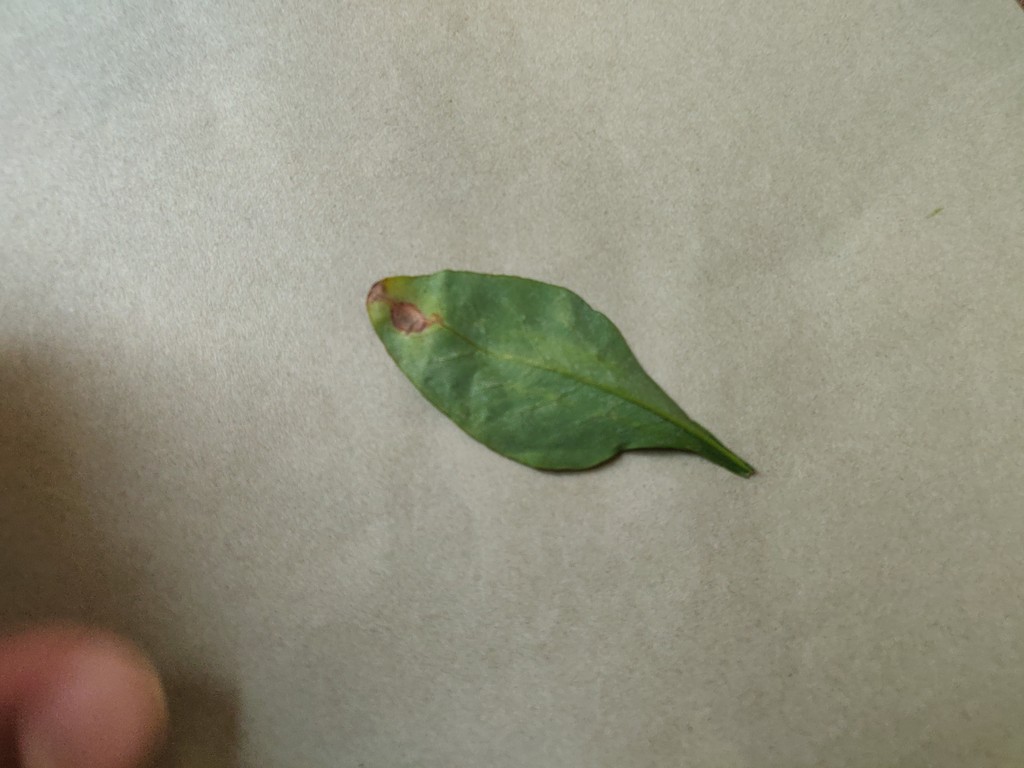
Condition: Unhealthy
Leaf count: single
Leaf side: back